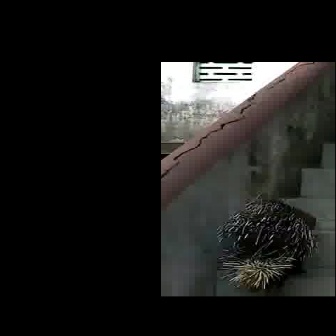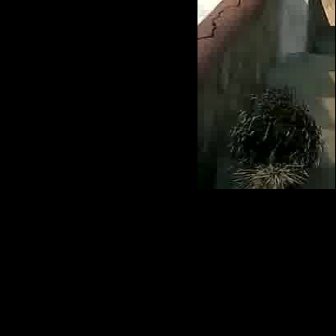
  Please identify the target specified by the bounding box [214,190,320,295] in the first image and locate it in the second image. Return the coordinates in [x_min,y_min,x_max,y_max] format.
Answer: [221,82,326,187]